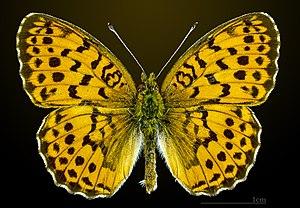
Le Nacré de la ronce ou Daphné est un lépidoptère appartenant à la famille des Nymphalidae, à la sous-famille des Heliconiinae et au genre Brenthis.
Brenthis est un genre paléarctique de lépidoptères de la famille des Nymphalidae.